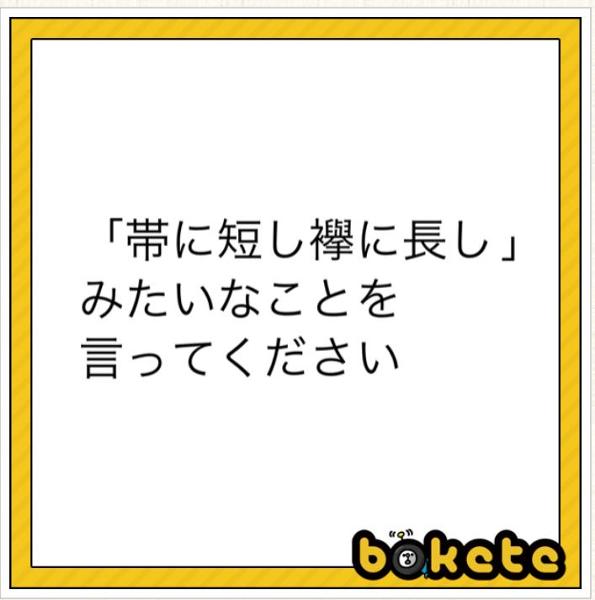
回答: 檻に三島氏助けにたけし